Paramin

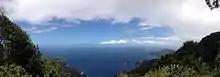
View of the Caribbean Sea from Paramin, Maraval, Trinidad & Tobago

Paramin is a village located on one of the highest points of western area of the Northern Range in Trinidad, Trinidad and Tobago, which forms part of the Maraval area. It is a sprawling, steep and mountainous village whose residents have traditionally been farmers, producing herbs like chives, thyme and parsley, as well as vegetables like tomatoes and yams.